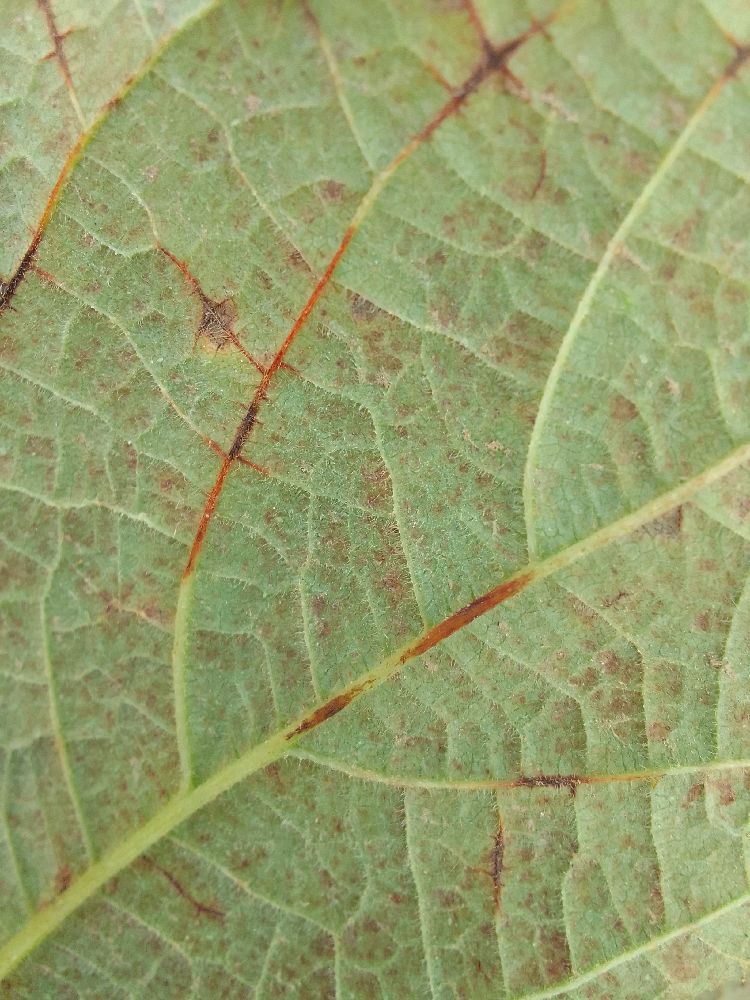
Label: anthracnose